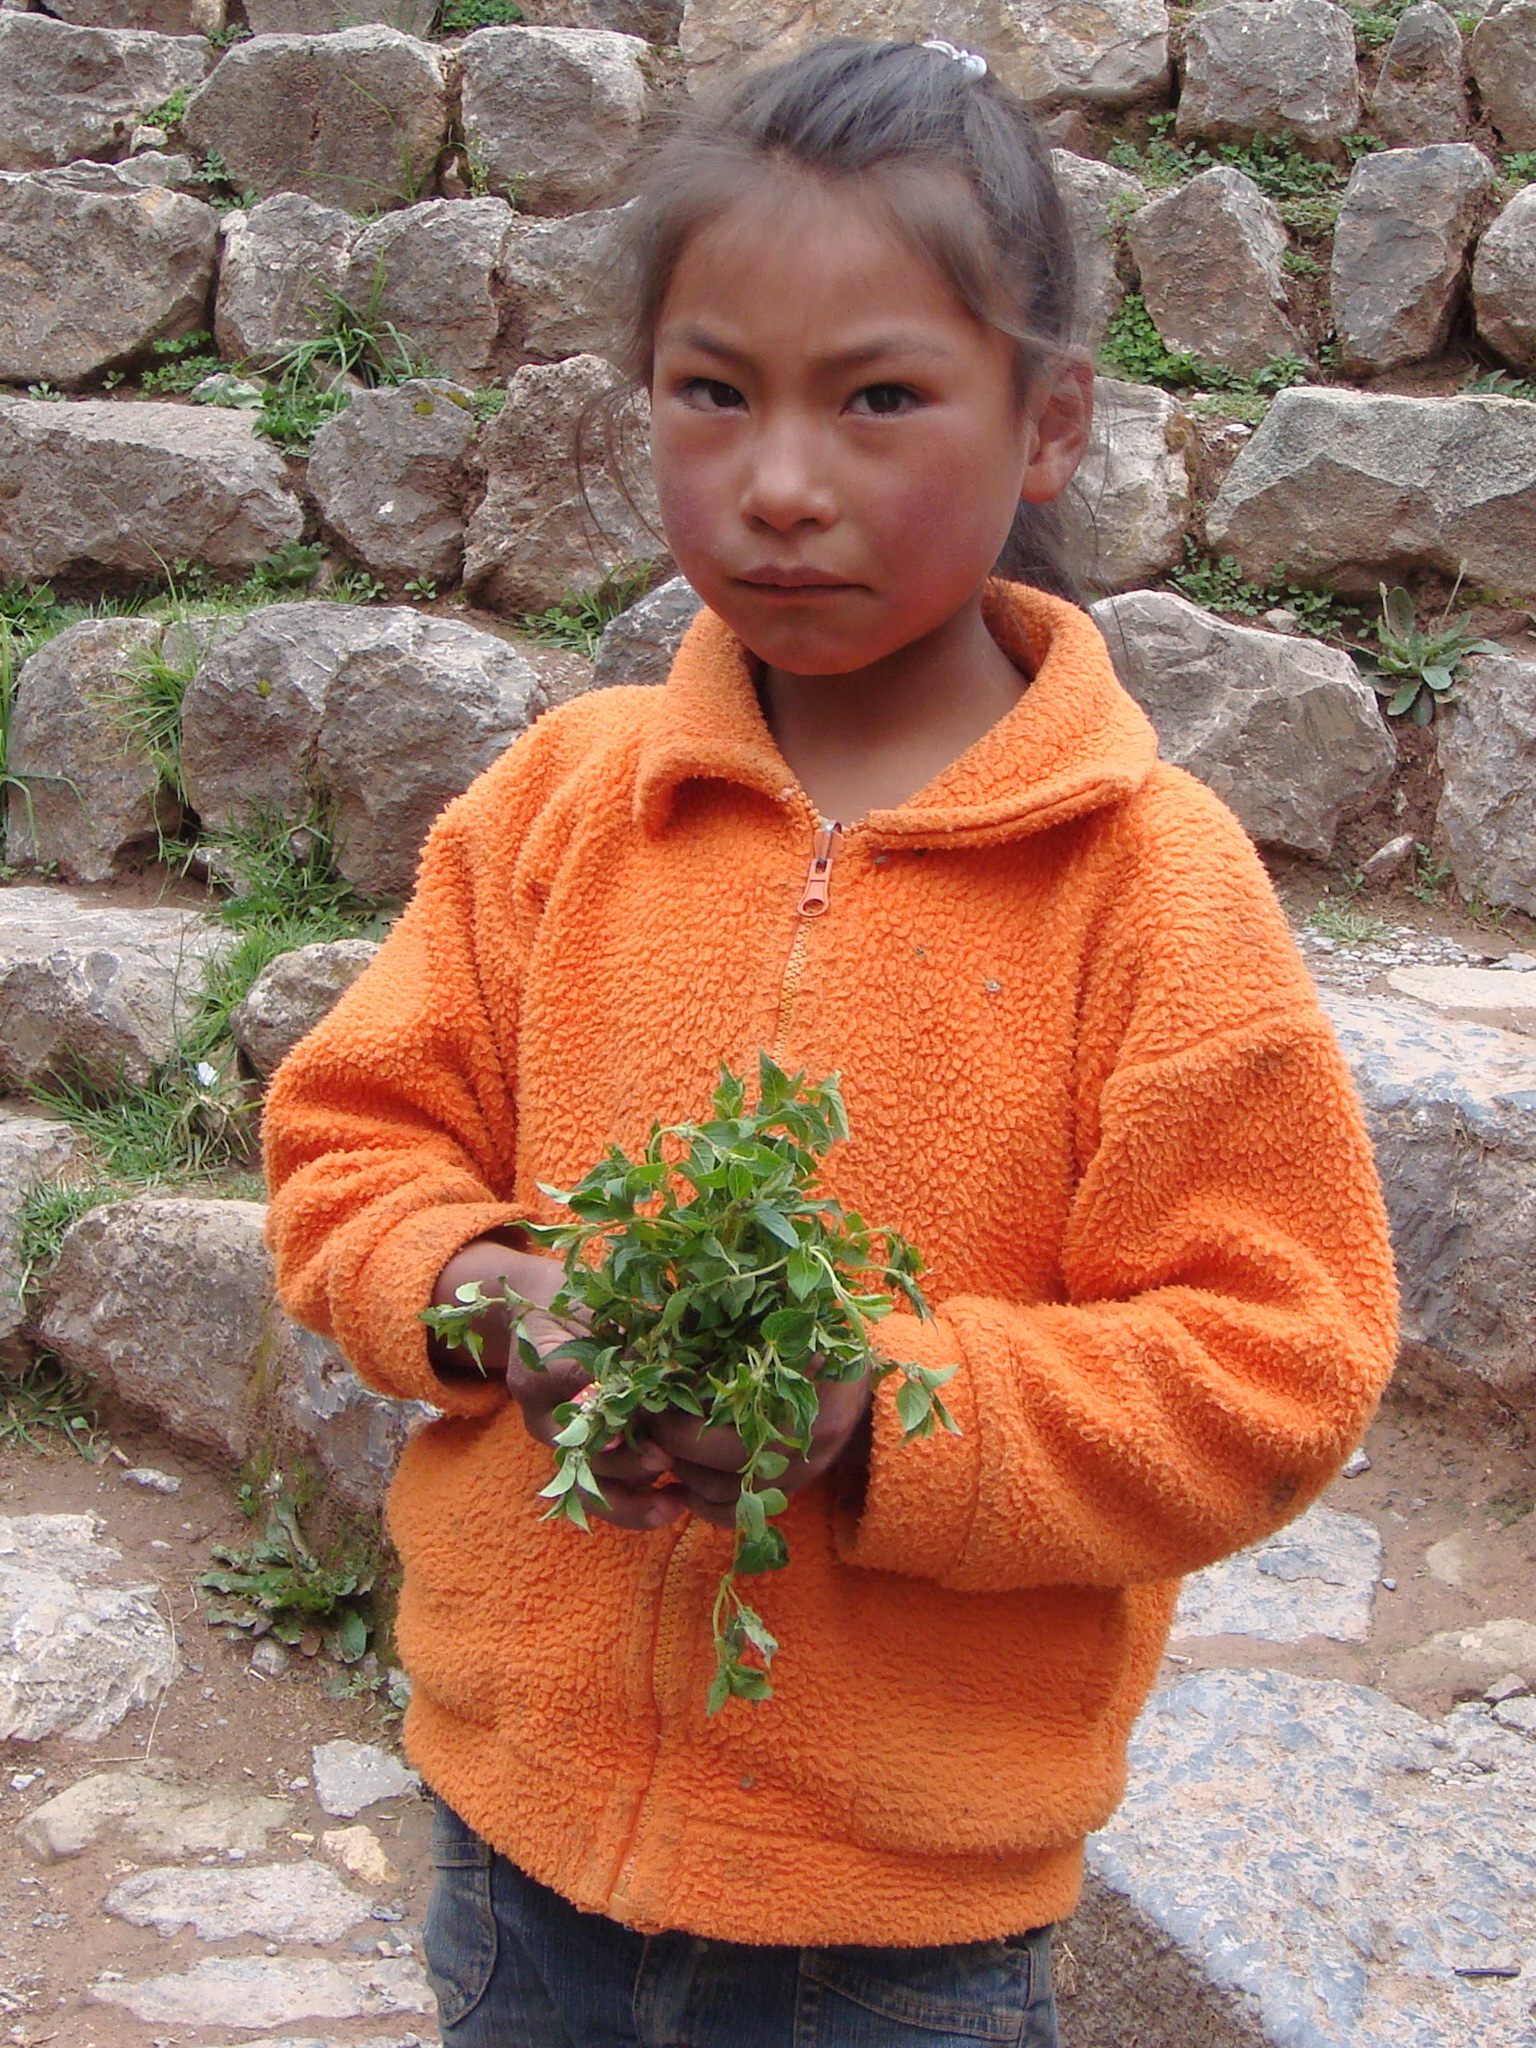
watch, girl, sweet, flower, cute, monk, child, peru, face, art, temple, faces, carving